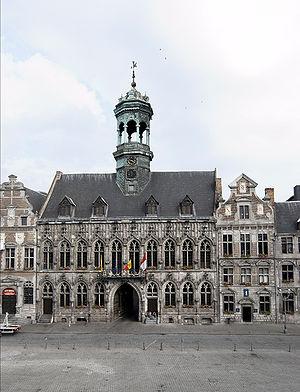
Hôtel de Ville de Mons, le 11 juillet 2006. Photo Lefrancq. Mons
La Grand-Place est la place centrale du centre historique de la ville belge de Mons.